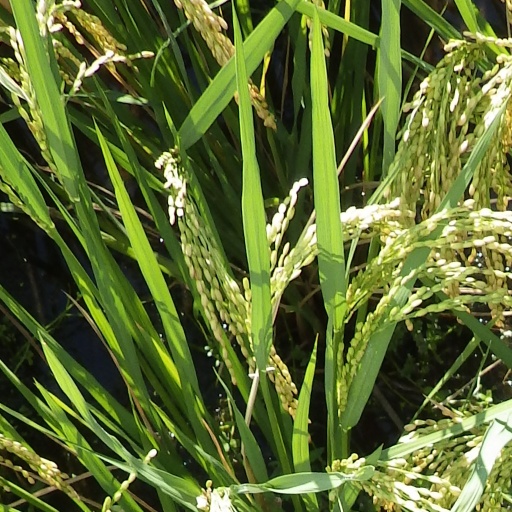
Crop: rice